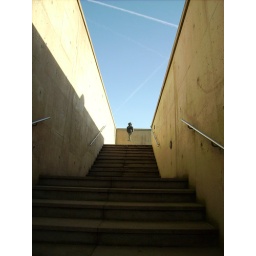
I was struck by the various lines towards the blue sky and the sculpture.